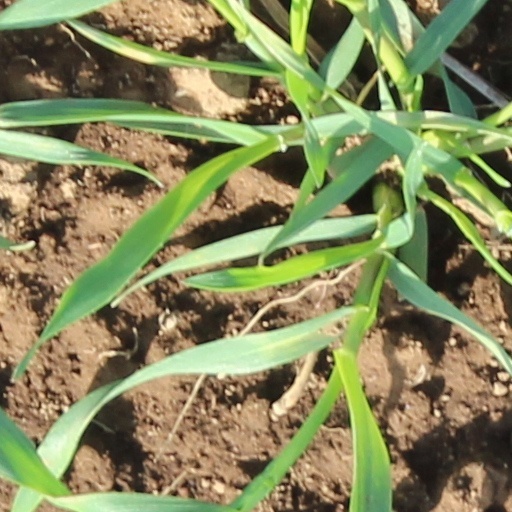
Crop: wheat